Steel guitar

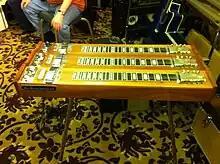
Rickenbacker Console 758 triple neck steel

The earliest record of a Hawaiian guitar used in country music is believed to be in the early 1920s when cowboy movie star Hoot Gibson brought Sol Hoʻopiʻi to Los Angeles to perform in his band. In 1927, the acoustic duo of Darby and Tarleton expanded the audience for acoustic steel guitar with their Columbia recording of "Birmingham Jail" and "Columbus Stockade Blues". Jimmie Rodgers featured an acoustic steel guitar on his song "Tuck Away My Lonesome Blues" released on January 3, 1930. In the early 1930s, acoustic lap steel guitars were not loud enough to compete with other instruments, a problem that many inventors were trying to remedy.